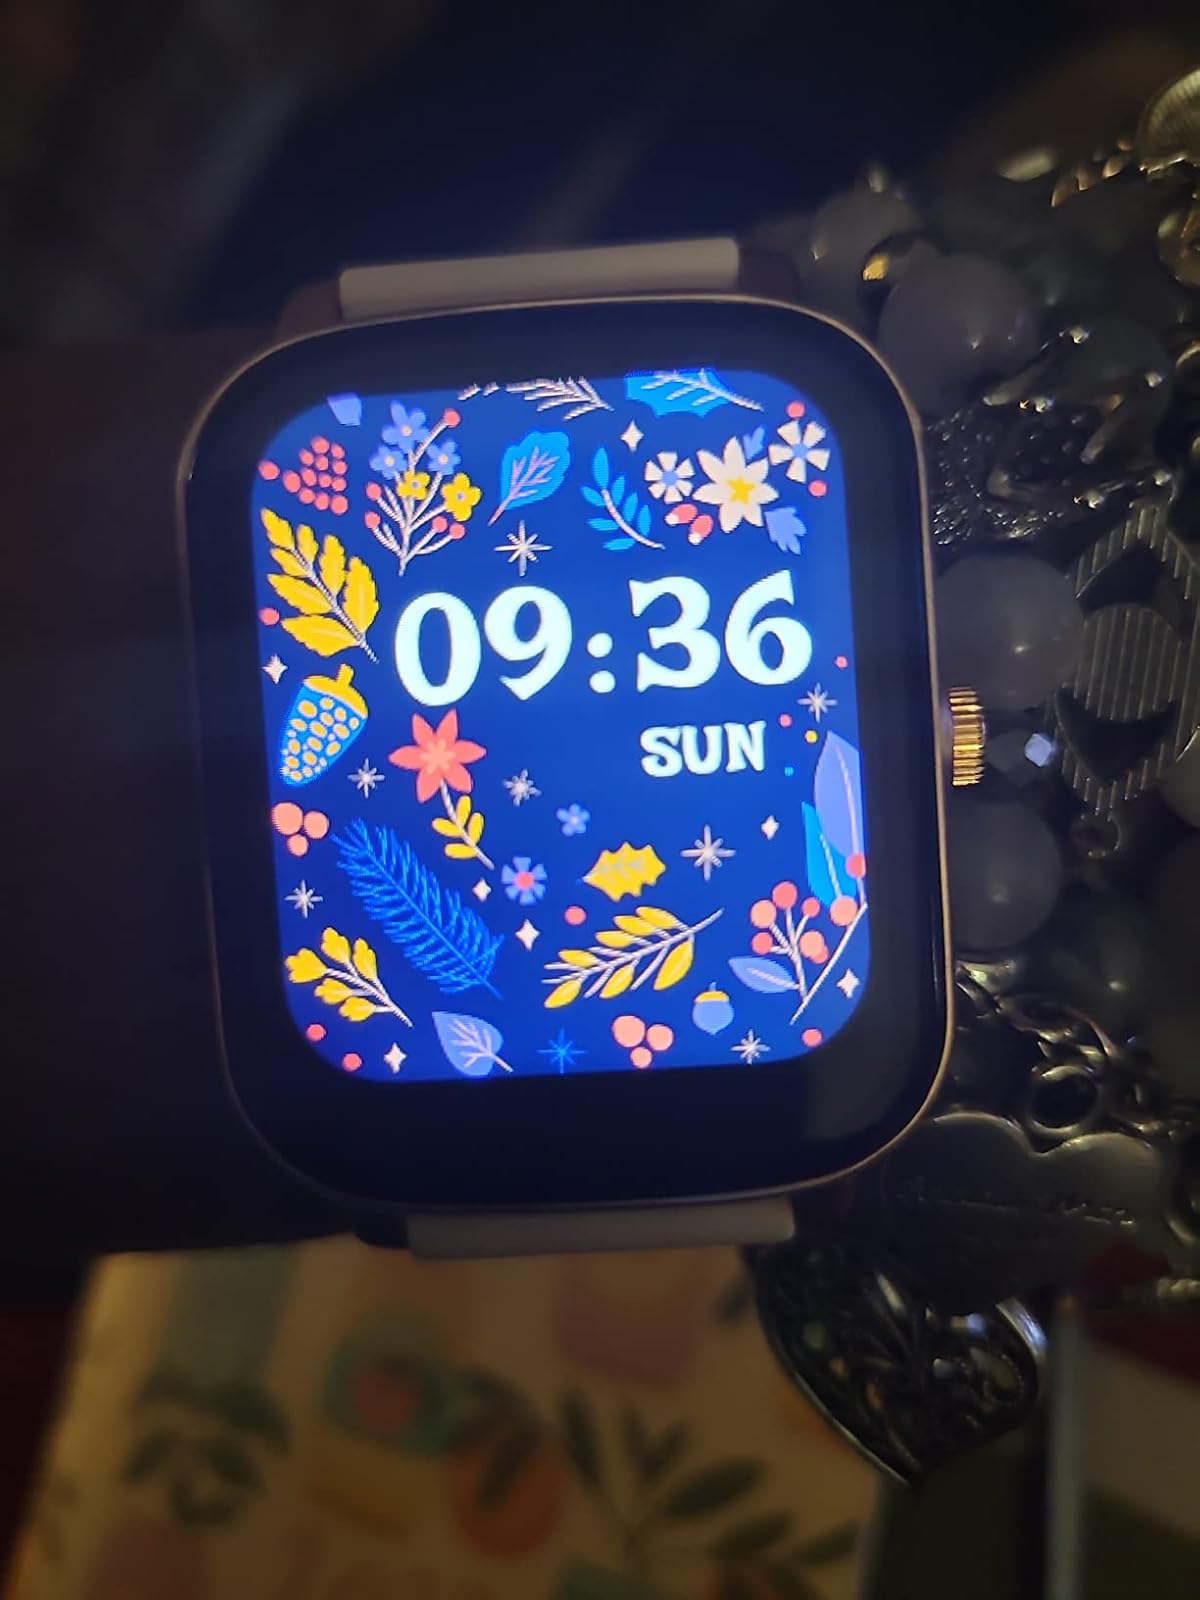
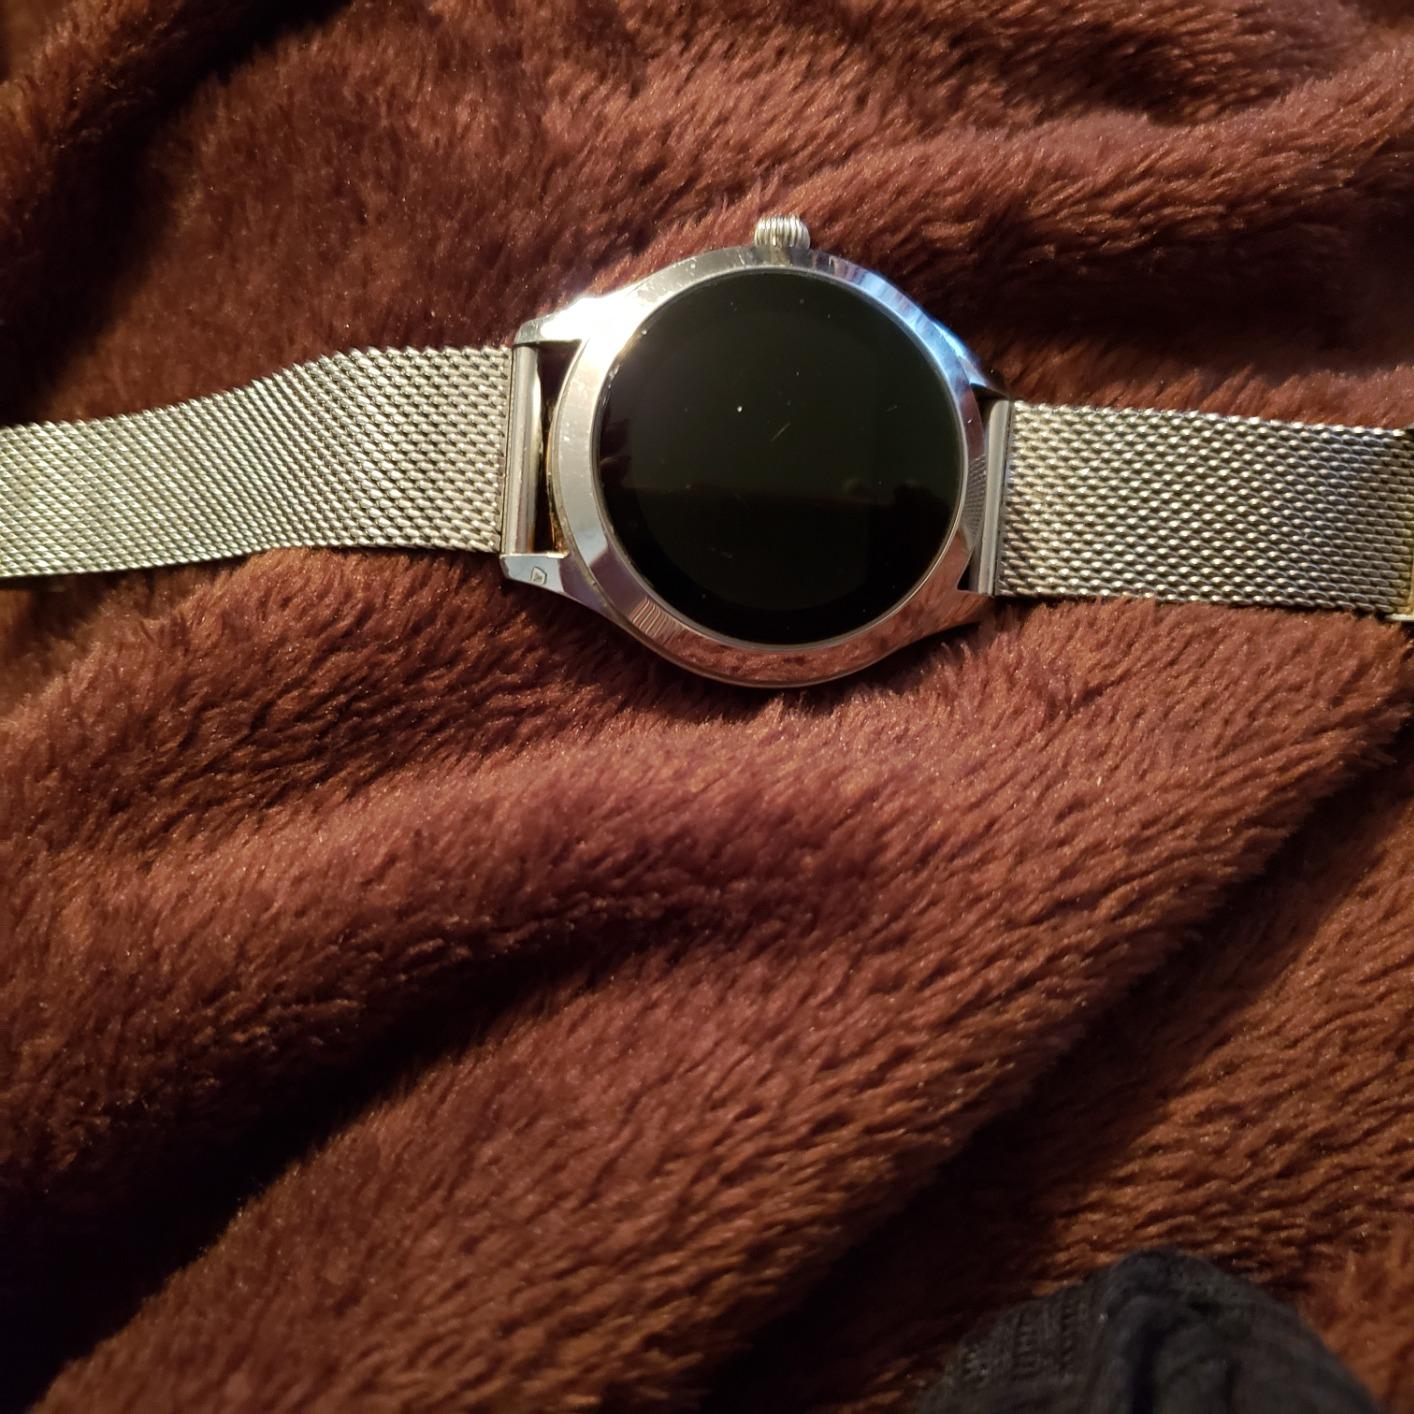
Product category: smartwatch
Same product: no